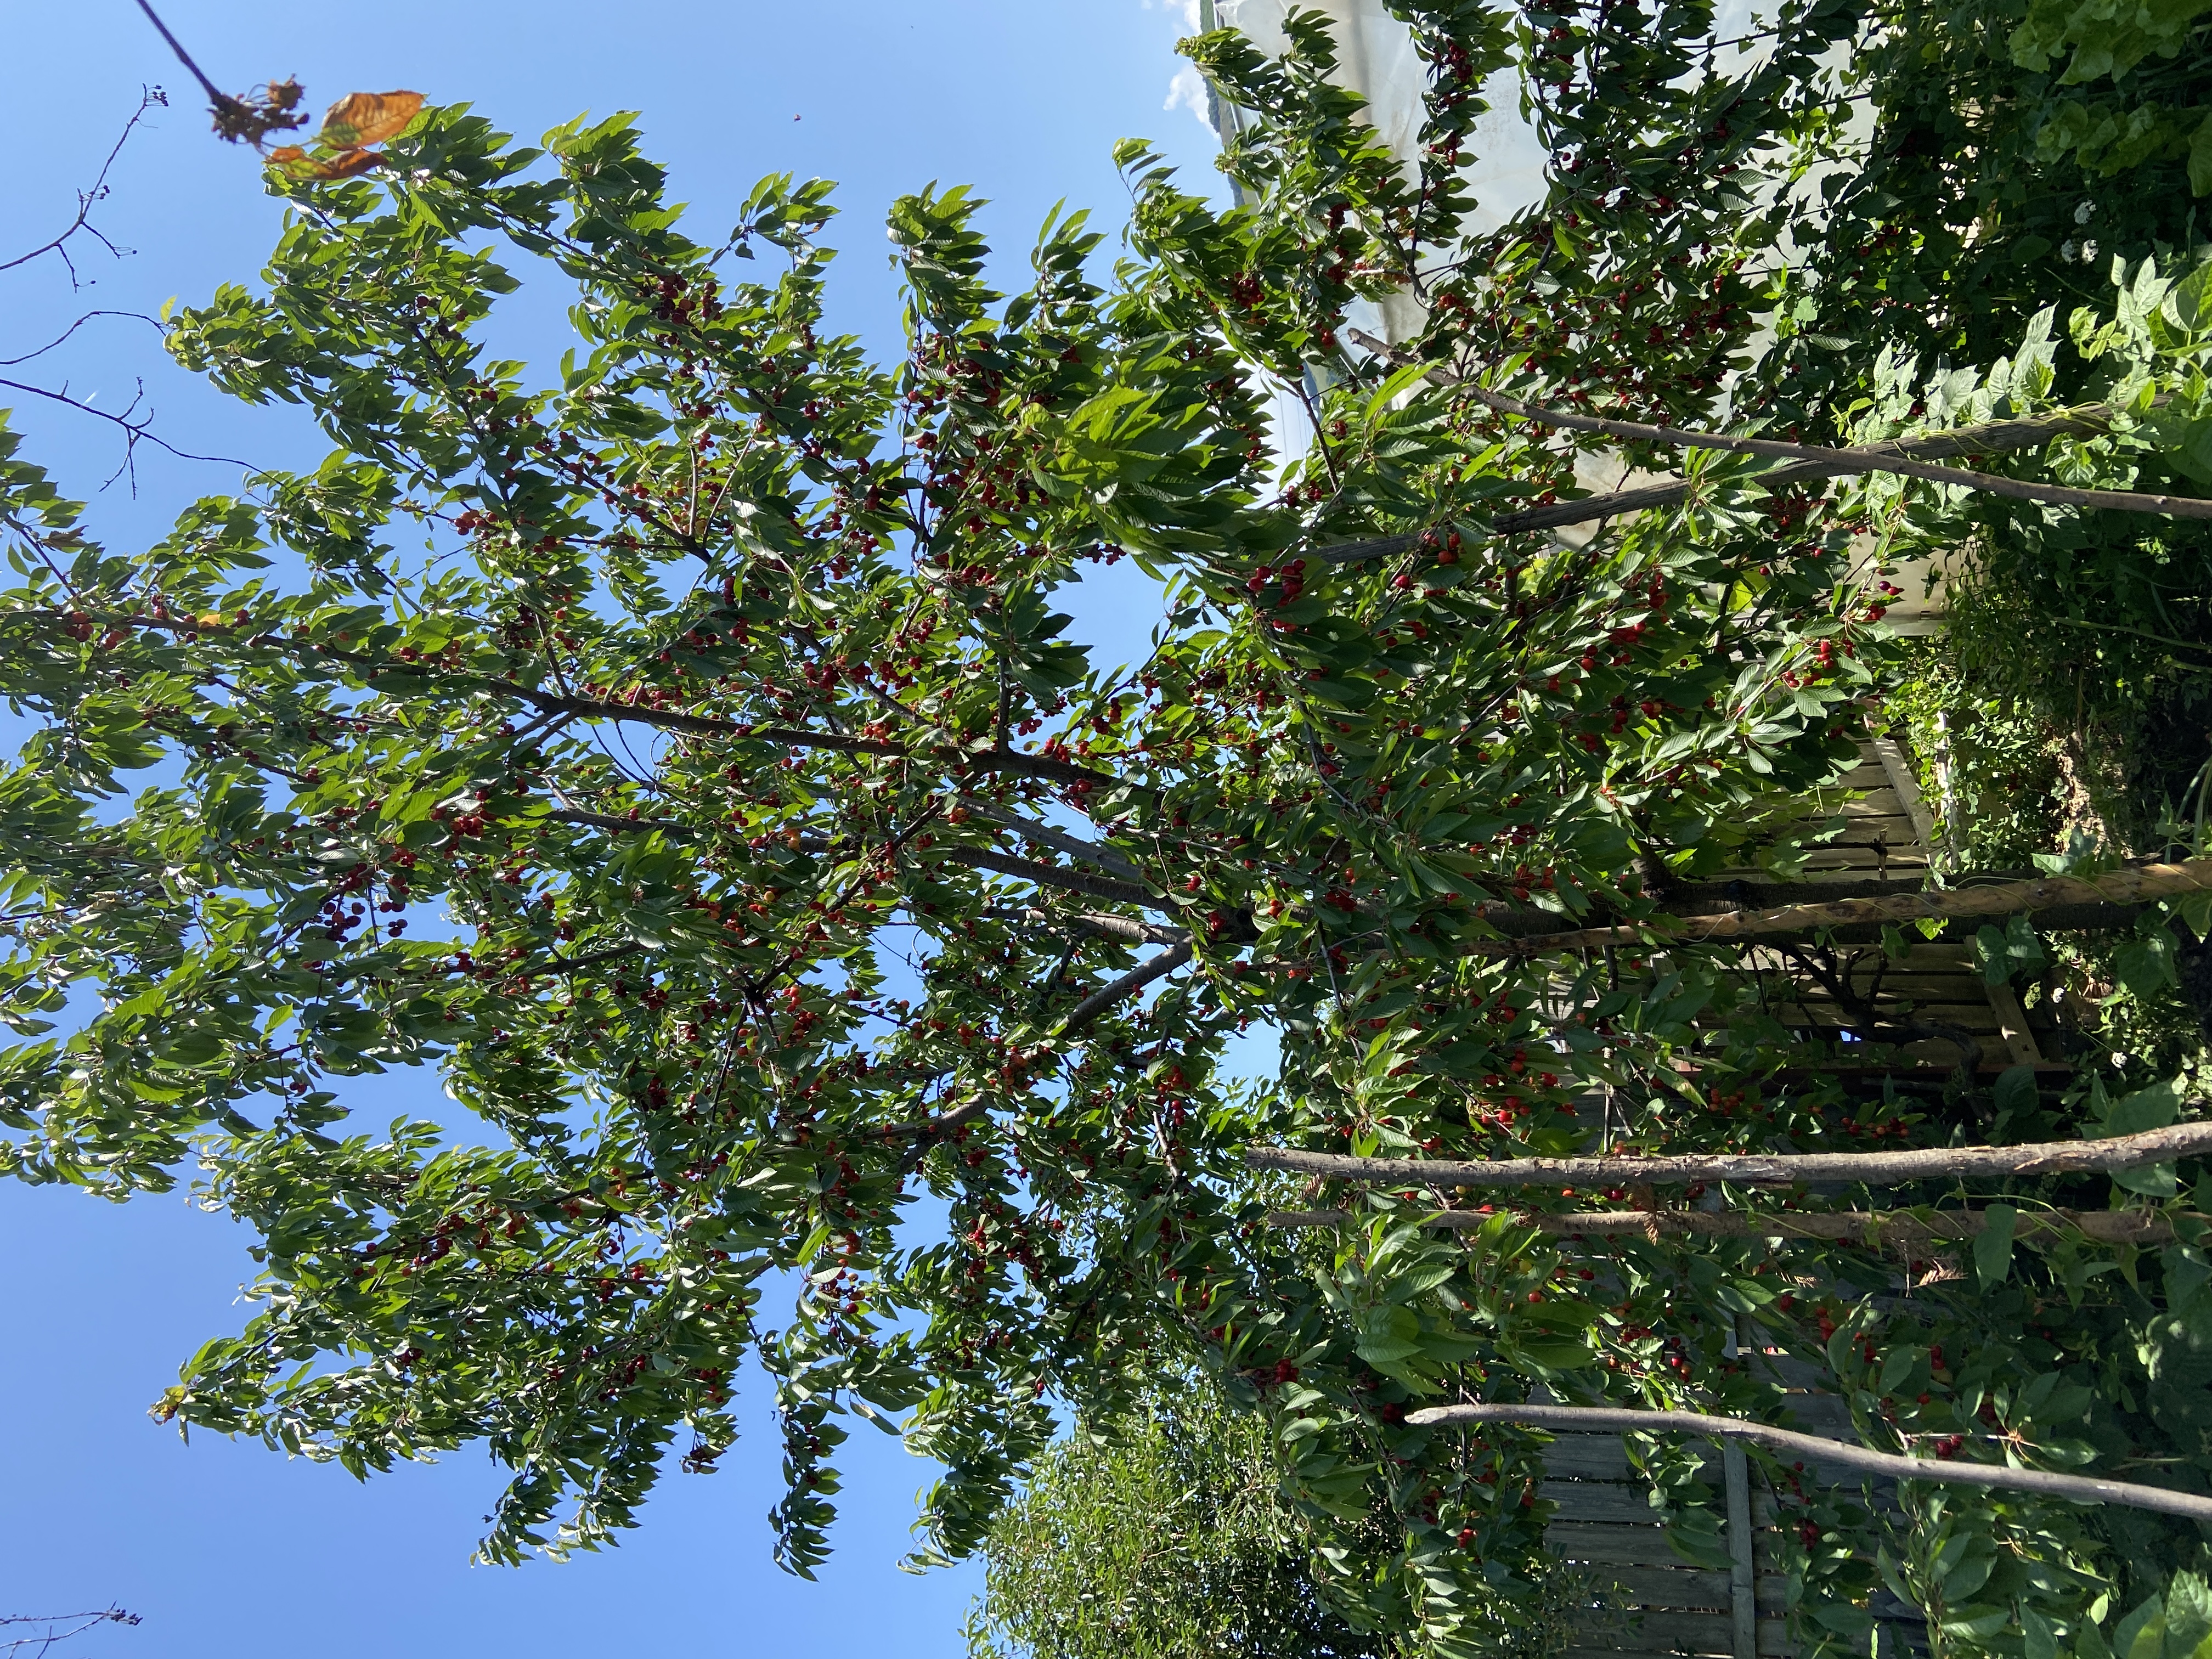
Label: generalcompost